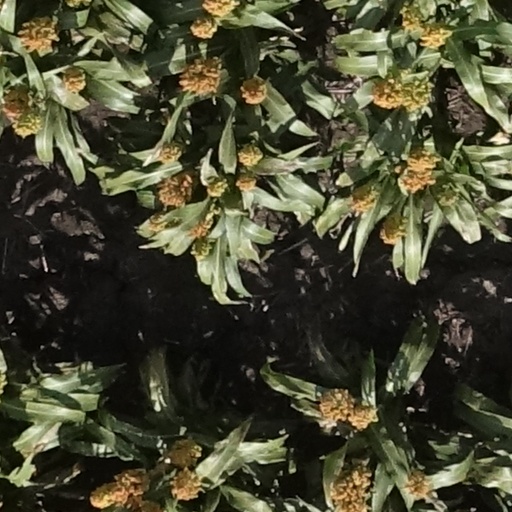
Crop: sorghum